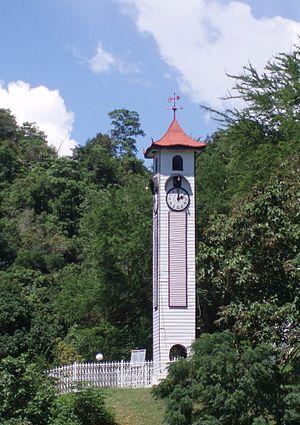
L'Atkinson Clock Tower est le plus vieux monument encore debout à Kota Kinabalu en Malaisie.